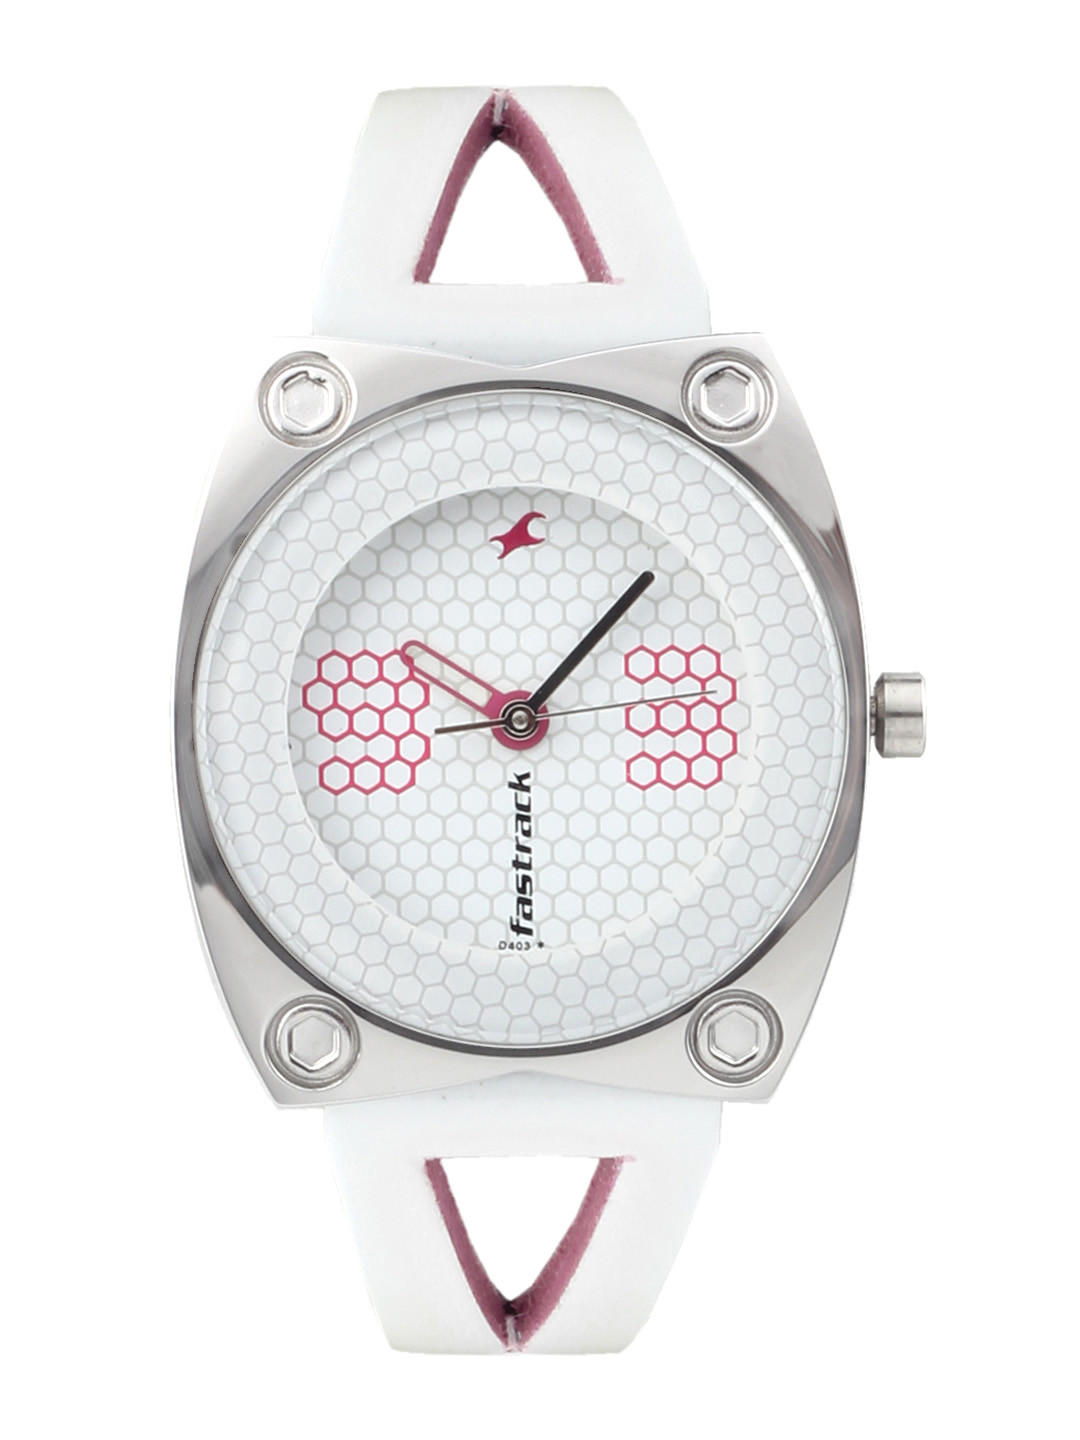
Fastrack Women White Dial Watch
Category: Accessories / Watches / Watches
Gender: Women
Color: White
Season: Winter 2016
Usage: Casual